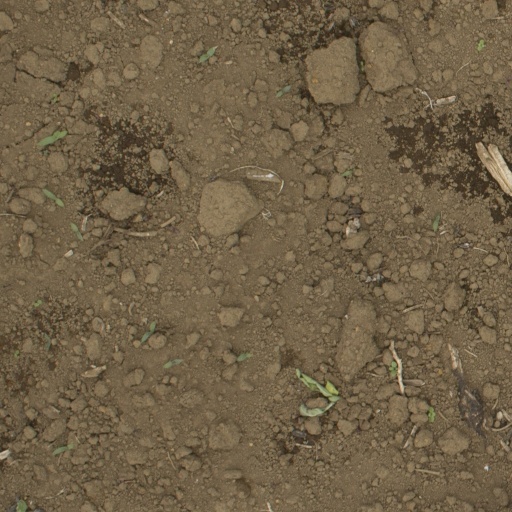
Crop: Jerusalem artichoke